Myogenic mechanism

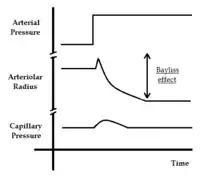
The importance of the Bayliss effect in maintaining a constant capillary flow independently of variations in arterial blood pressure

Bayliss effect or Bayliss myogenic response is a special manifestation of the myogenic tone in the vasculature. The Bayliss effect in vascular smooth muscles cells is a response to stretch. This is especially relevant in arterioles of the body. When blood pressure is increased in the blood vessels and the blood vessels distend, they react with a constriction; this is the Bayliss effect. Stretch of the muscle membrane opens a stretch-activated ion channel. The cells then become depolarized and this results in a Ca signal and triggers muscle contraction. No action potential is necessary here; the level of entered calcium affects the level of contraction proportionally and causes tonic contraction. The contracted state of the smooth muscle depends on the grade of stretch and plays an important part in the regulation of blood flow.